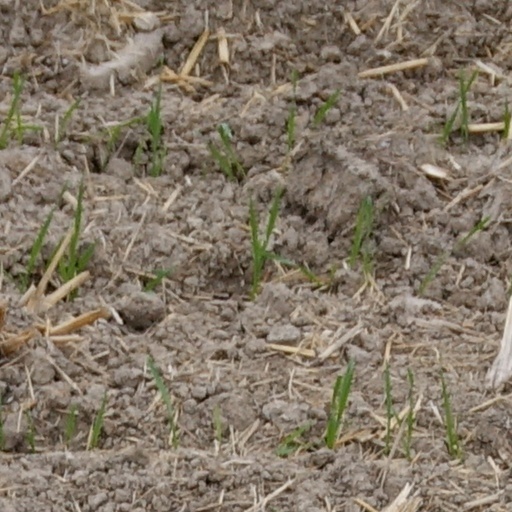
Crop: wheat